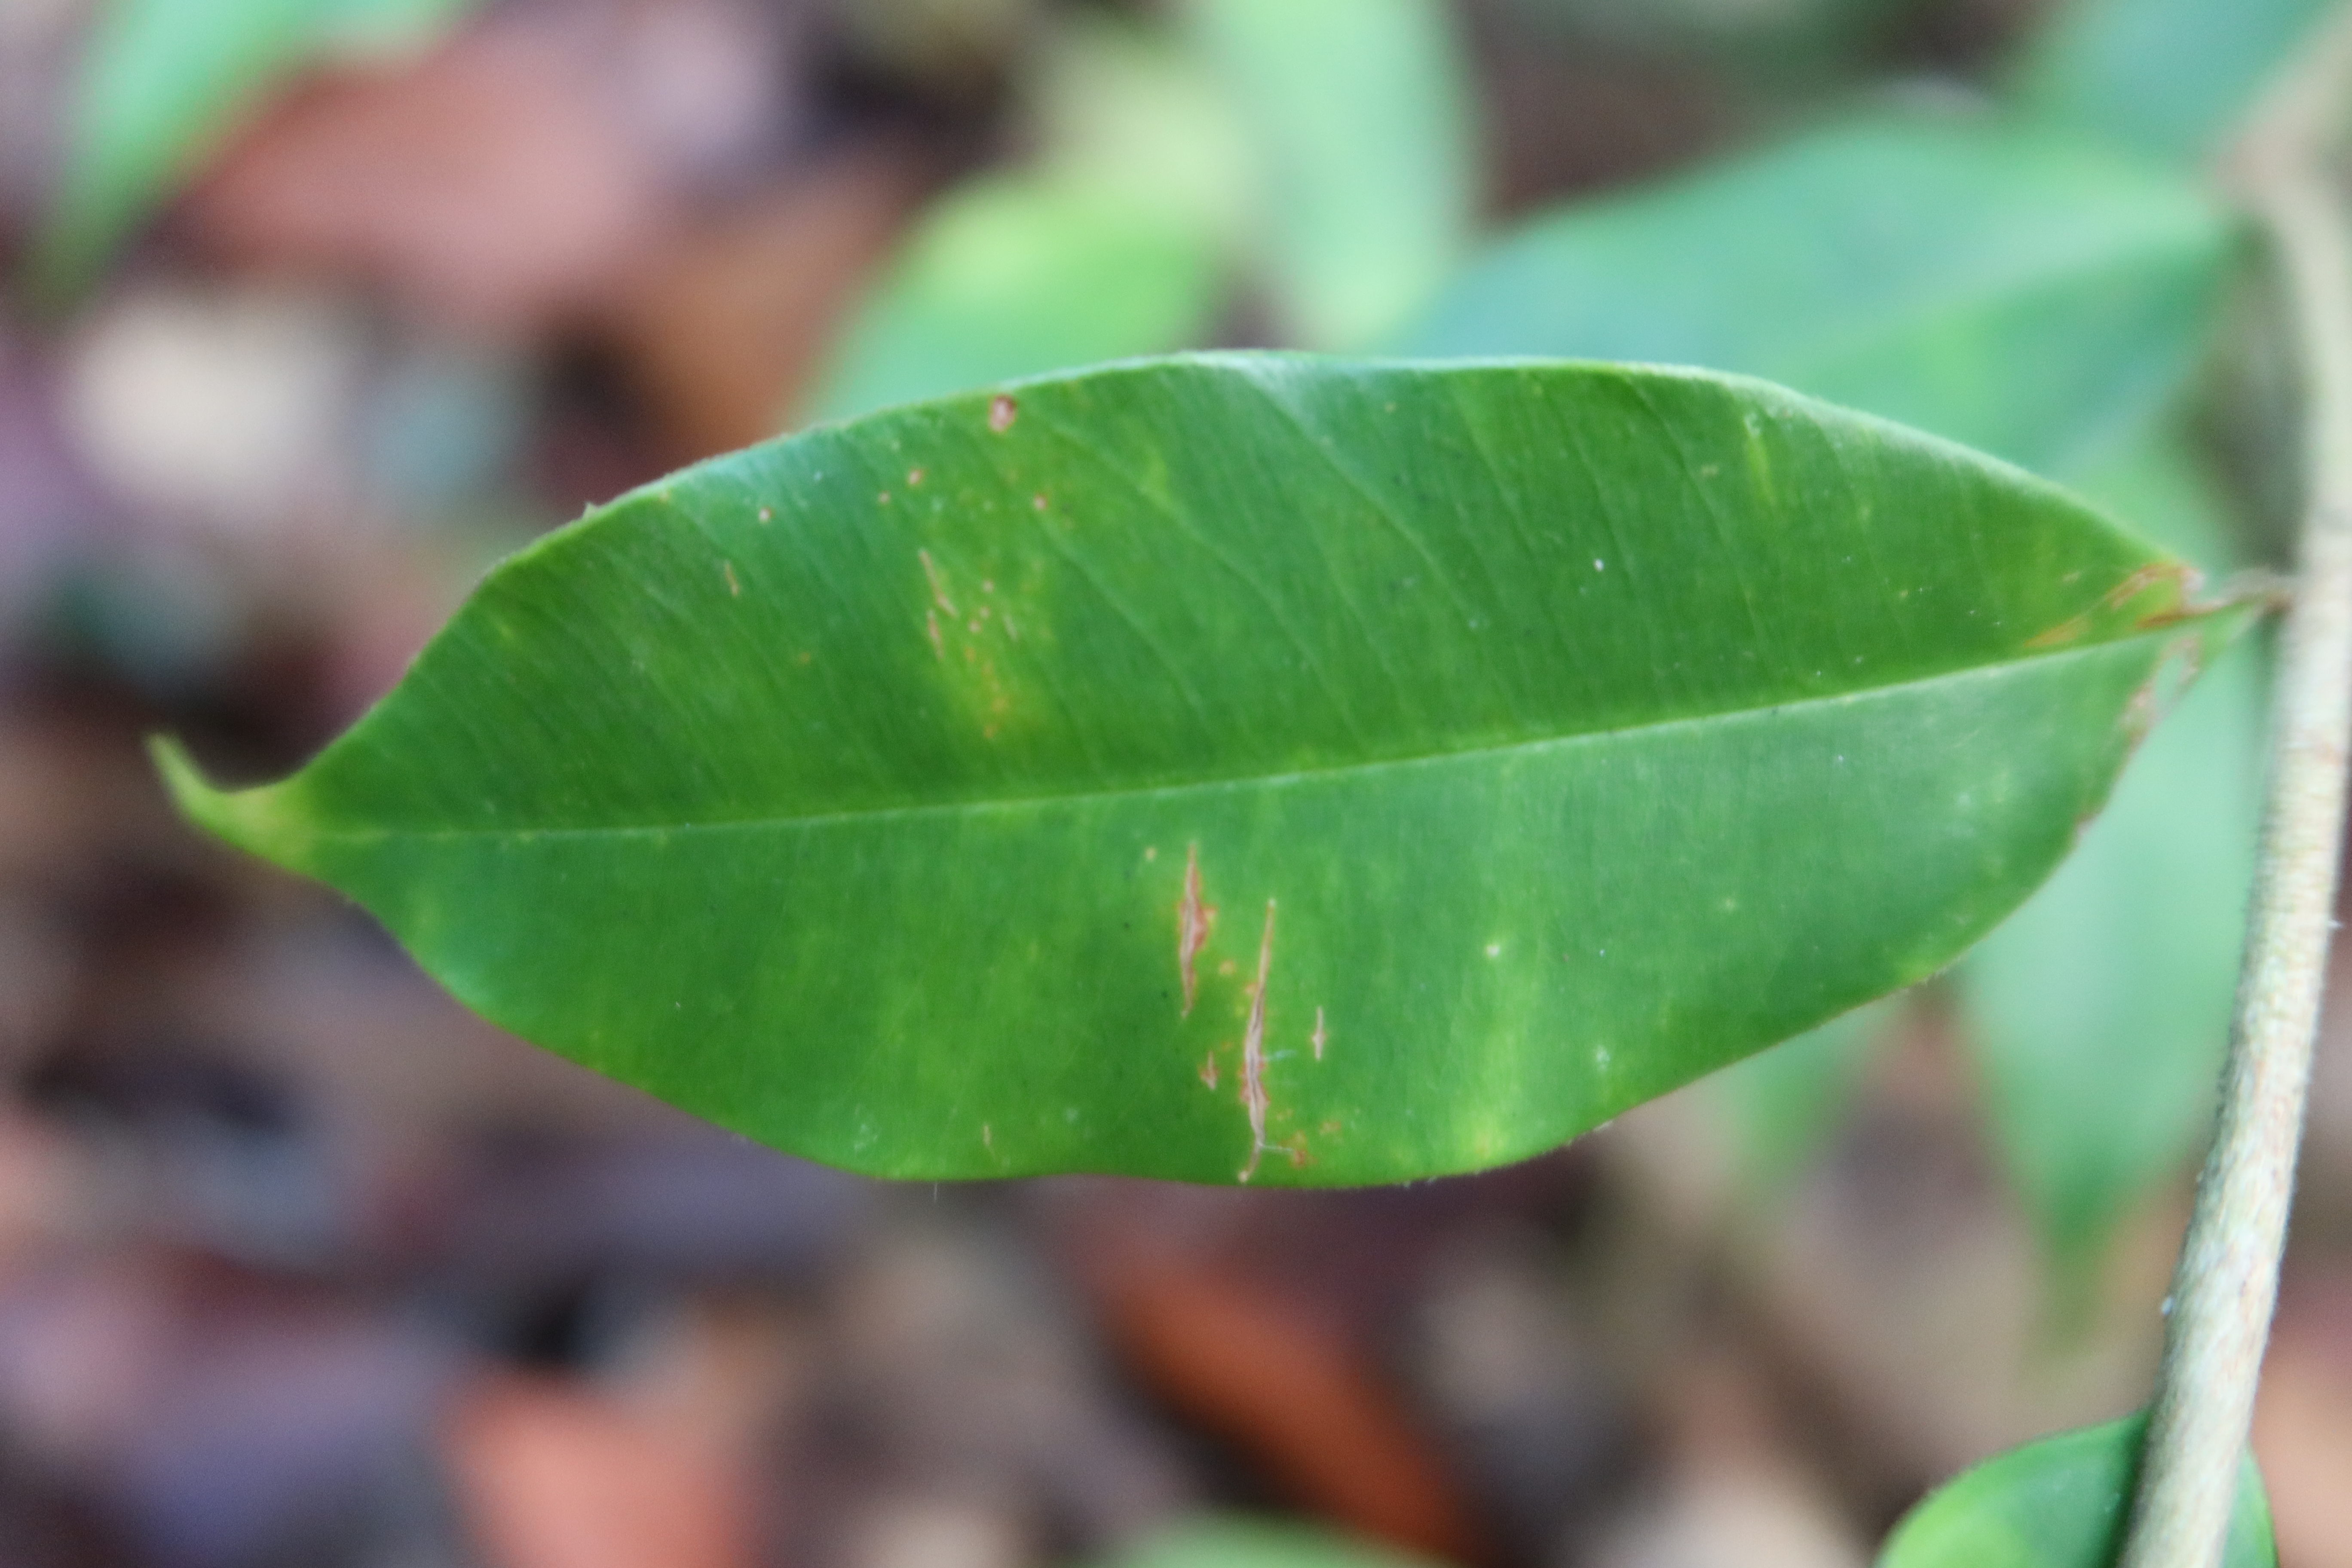
Label: Brown spots